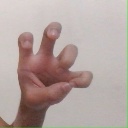
अक्षर: छ